Extinction

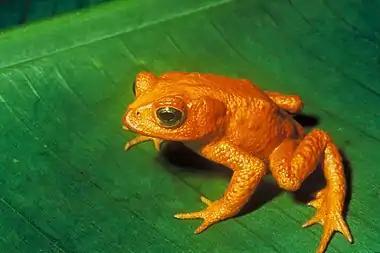
The golden toad was last seen on May 15, 1989. Decline in amphibian populations is ongoing worldwide.

In the natural course of events, species become extinct for a number of reasons, including but not limited to: extinction of a necessary host, prey or pollinator, interspecific competition, inability to deal with evolving diseases and changing environmental conditions (particularly sudden changes) which can act to introduce novel predators, or to remove prey. Recently in geological time, humans have become an additional cause of extinction of some species, either as a new mega-predator or by transporting animals and plants from one part of the world to another. Such introductions have been occurring for thousands of years, sometimes intentionally (e.g. livestock released by sailors on islands as a future source of food) and sometimes accidentally (e.g. rats escaping from boats). In most cases, the introductions are unsuccessful, but when an invasive alien species does become established, the consequences can be catastrophic. Invasive alien species can affect native species directly by eating them, competing with them, and introducing pathogens or parasites that sicken or kill them; or indirectly by destroying or degrading their habitat. Human populations may themselves act as invasive predators. According to the "overkill hypothesis", the swift extinction of the megafauna in areas such as Australia (40,000 years before present), North and South America (12,000 years before present), Madagascar, Hawaii (AD 300–1000), and New Zealand (AD 1300–1500), resulted from the sudden introduction of human beings to environments full of animals that had never seen them before and were therefore completely unadapted to their predation techniques.